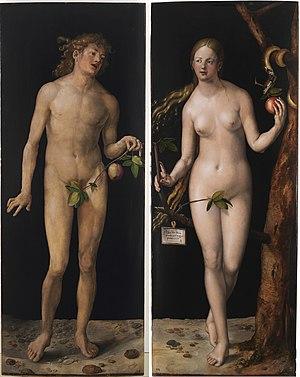
L'art de la Renaissance ou Renaissance artistique est une composante importante de la période de la Renaissance du renouveau humaniste de la littérature, des arts, et des sciences qui se produisit en Europe au XVIᵉ siècle.
La pomme est un fruit comestible produit par un pommier. Les pommiers sont cultivés mondialement et représentent l'espèce la plus cultivée du genre Malus. L'arbre est originaire d'Asie centrale, où son ancêtre sauvage, le Malus sieversii peut encore être trouvé de nos jours. Les pommes sont cultivées depuis des milliers d'années en Asie et en Europe et ont été importées en Amérique du Nord par les colons européens. Les pommes ont une signification religieuse et mythologique dans de nombreuses cultures, notamment les mythologies nordique et grecque la tradition chrétienne d'Europe.
Le naturisme est un mode de vie impliquant une pratique collective du nudisme, et basé sur l'idée de retour à l'état naturel.
Cette page concerne l'année 1507 du calendrier julien.
Adam est un personnage de la Bible et du Coran. Dans la Bible, il est mentionné dans le livre de la Genèse lié aux premiers écrits de la Bible datant du premier millénaire avant Jésus-Christ. Dans ce texte, qui fonde la mythologie biblique et les croyances juives, chrétiennes et musulmanes, il est le premier Homme, créé par Dieu. D'après le Livre de la Genèse, il meurt à 930 ans.
La culture de l'Allemagne, pays de l'Europe centrale, désigne d'abord les pratiques culturelles observables de ses habitants.
Une feuille de vigne, initialement feuille de figuier, est un voile de pudeur sur une action ou une chose embarrassante ou déplaisante, en référence métaphorique à la Genèse biblique, où Adam et Ève utilisent des feuilles de figuier pour dissimuler leur « nudité » après avoir mangé le fruit de l'arbre de la connaissance du bien et du mal, prenant ainsi conscience de leur « indécence ». L'usage d'une feuille de vigne, bien que moins couvrante, en place de celle du figuier pour masquer le sexe des représentations de nus est apparu d'abord en Italie à partir de la renaissance. Dans la plupart des langues, l'expression « feuille de figuier » s'est maintenue.